Prison

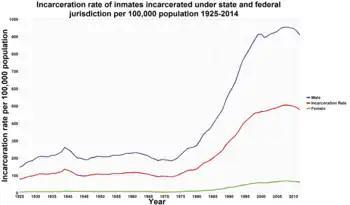
A graph showing the incarceration rate per 100,000 population in the United States. The rapid rise in the rate of imprisonment in the United States came in response to the declaration of a War on Drugs: nearly half of those incarcerated in the United States are sentenced to prison for violating drug prohibition laws.

In addition to the above facilities, others that are common include prison factories and workshops, visiting areas, mail rooms, telephone and computer rooms, a prison store (often called a "canteen") where prisoners can purchase goods with prison commissary. Some prisons have a death row where prisoners who have been sentenced to death await execution and an execution room, where the death sentence is carried out. In places like Singapore and Malaysia, there is place for corporal punishment (carried out by caning).